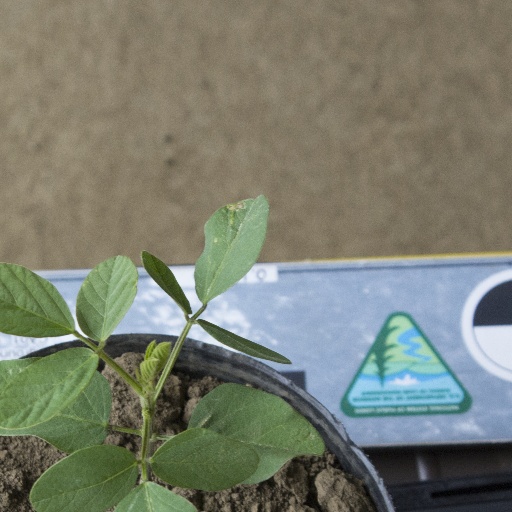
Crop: soybean